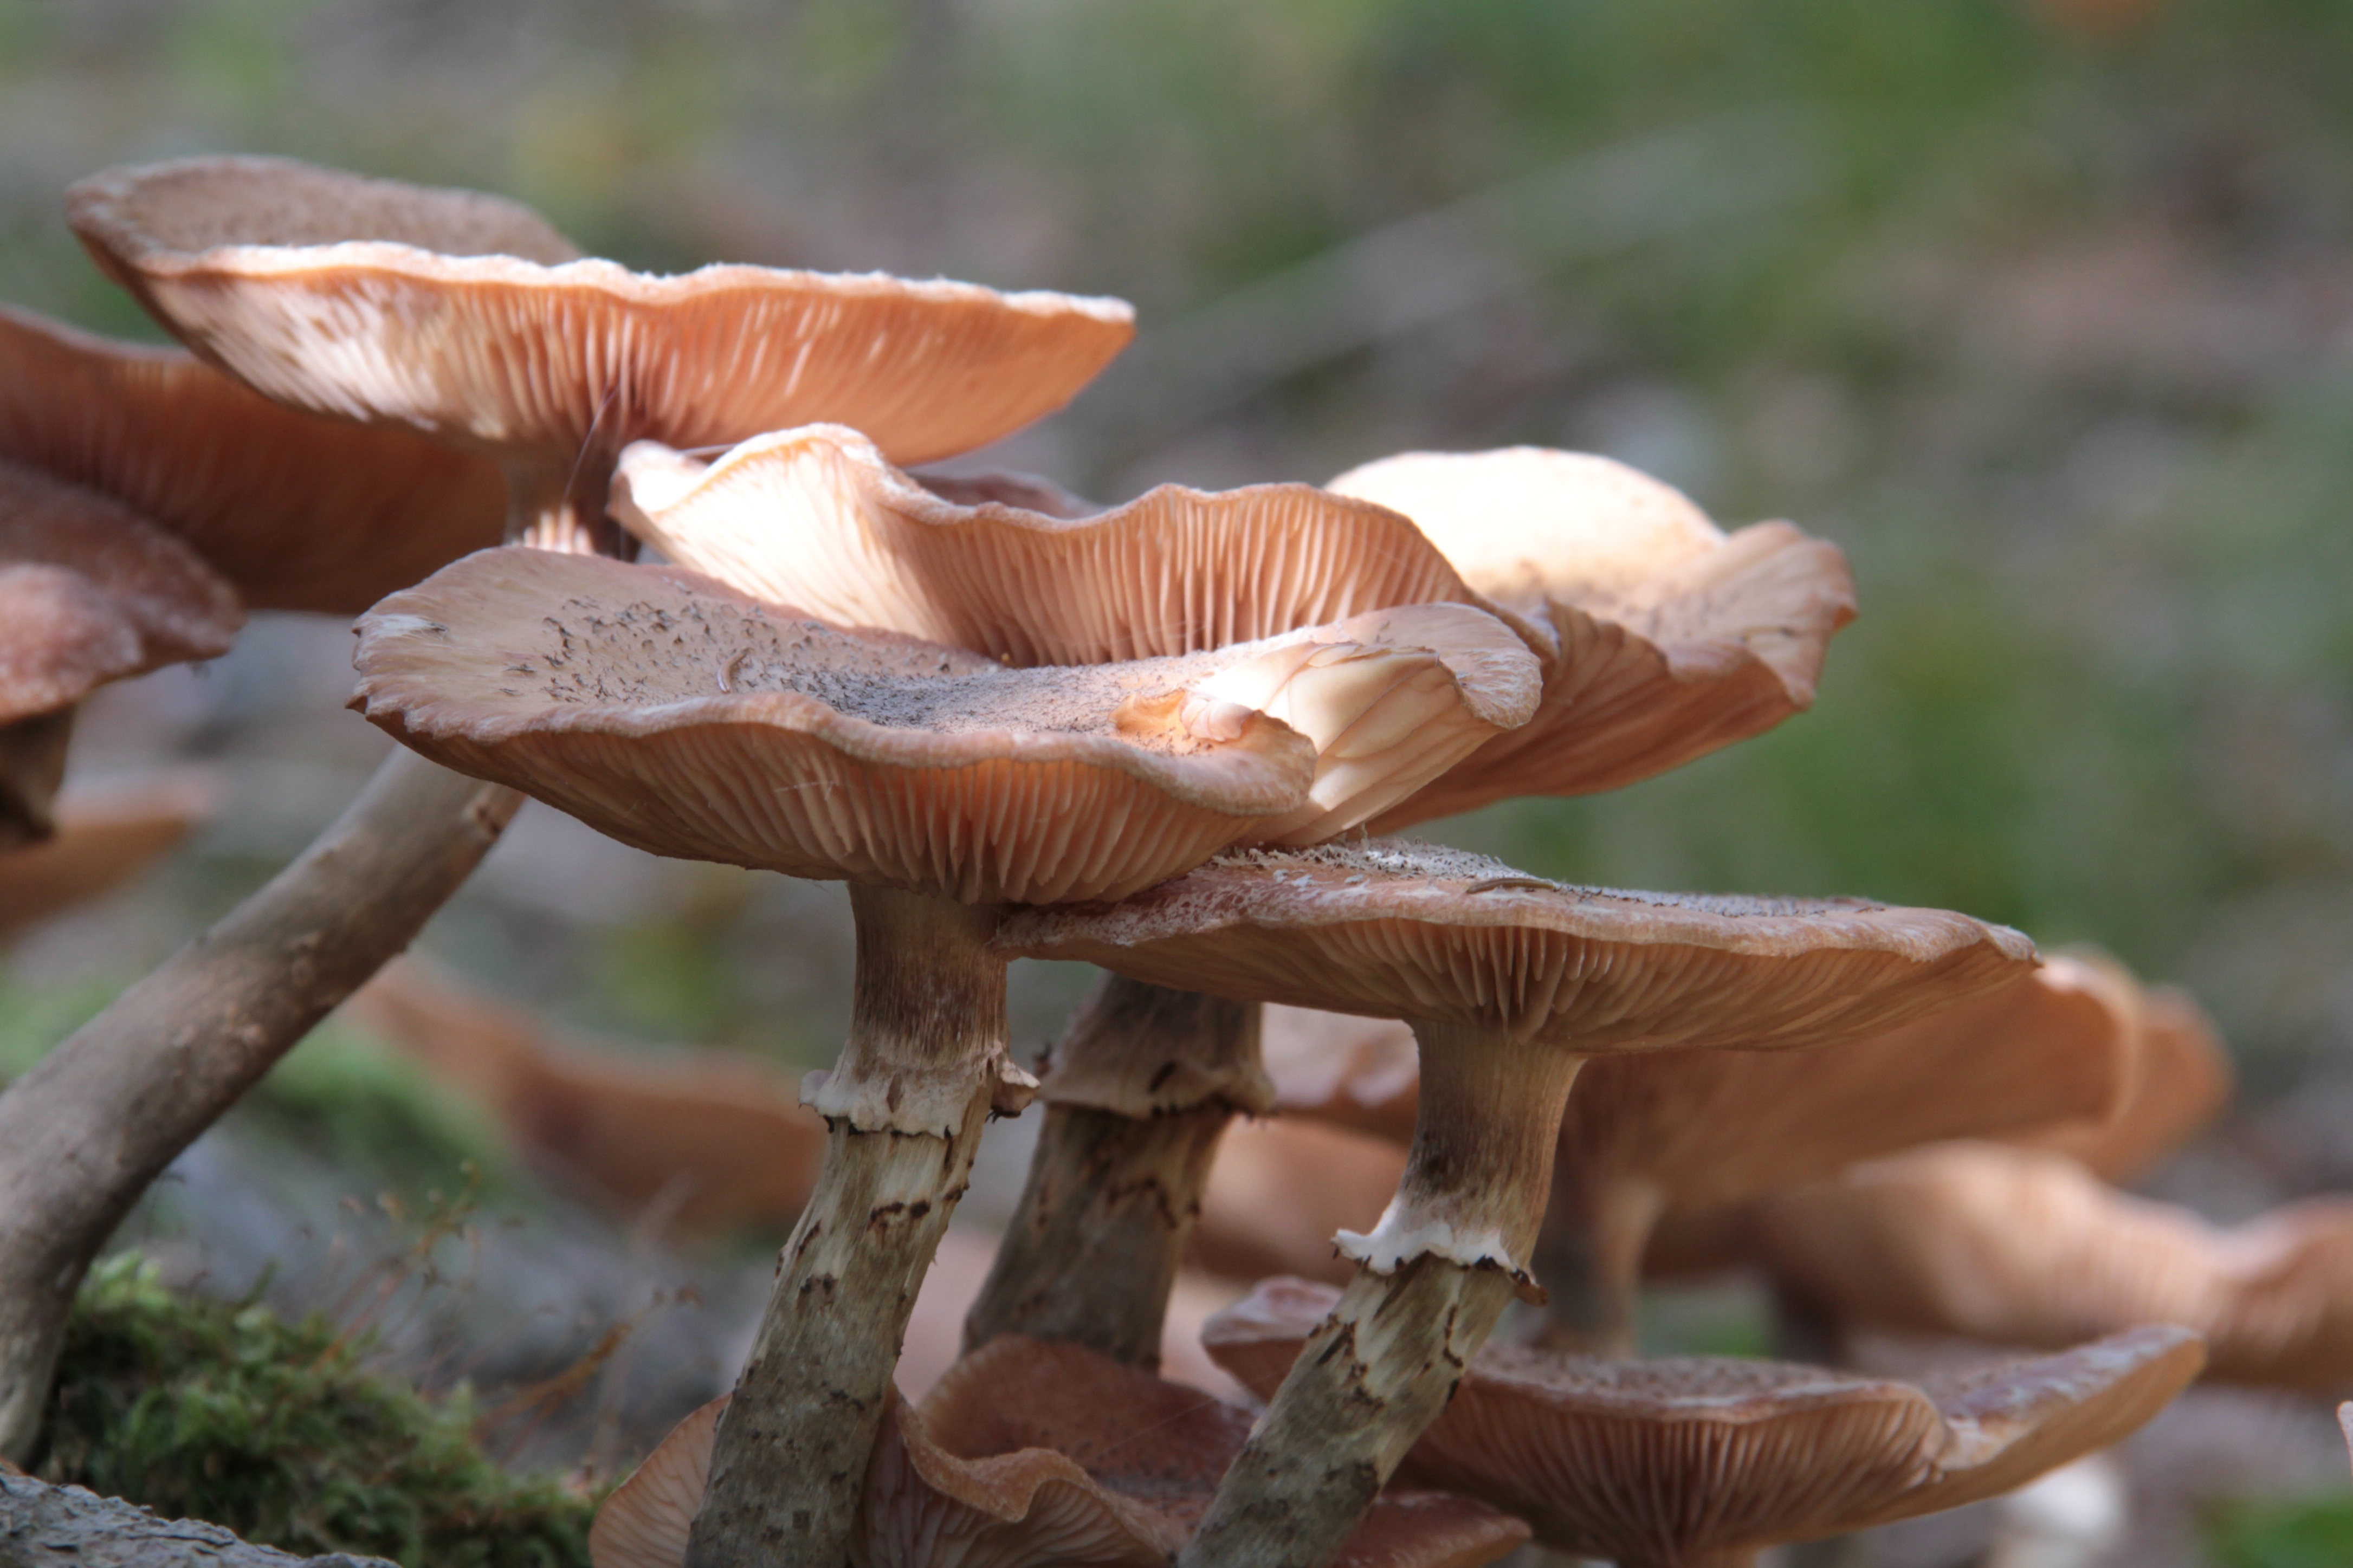
nature, group, wet, wild, autumn, brown, mushroom, fauna, fungus, mushrooms, bolete, auriculariales, macro photography, oyster mushroom, edible mushroom, medicinal mushroom, agaricomycetes, penny bun, pleurotus eryngii, auriculariaceae